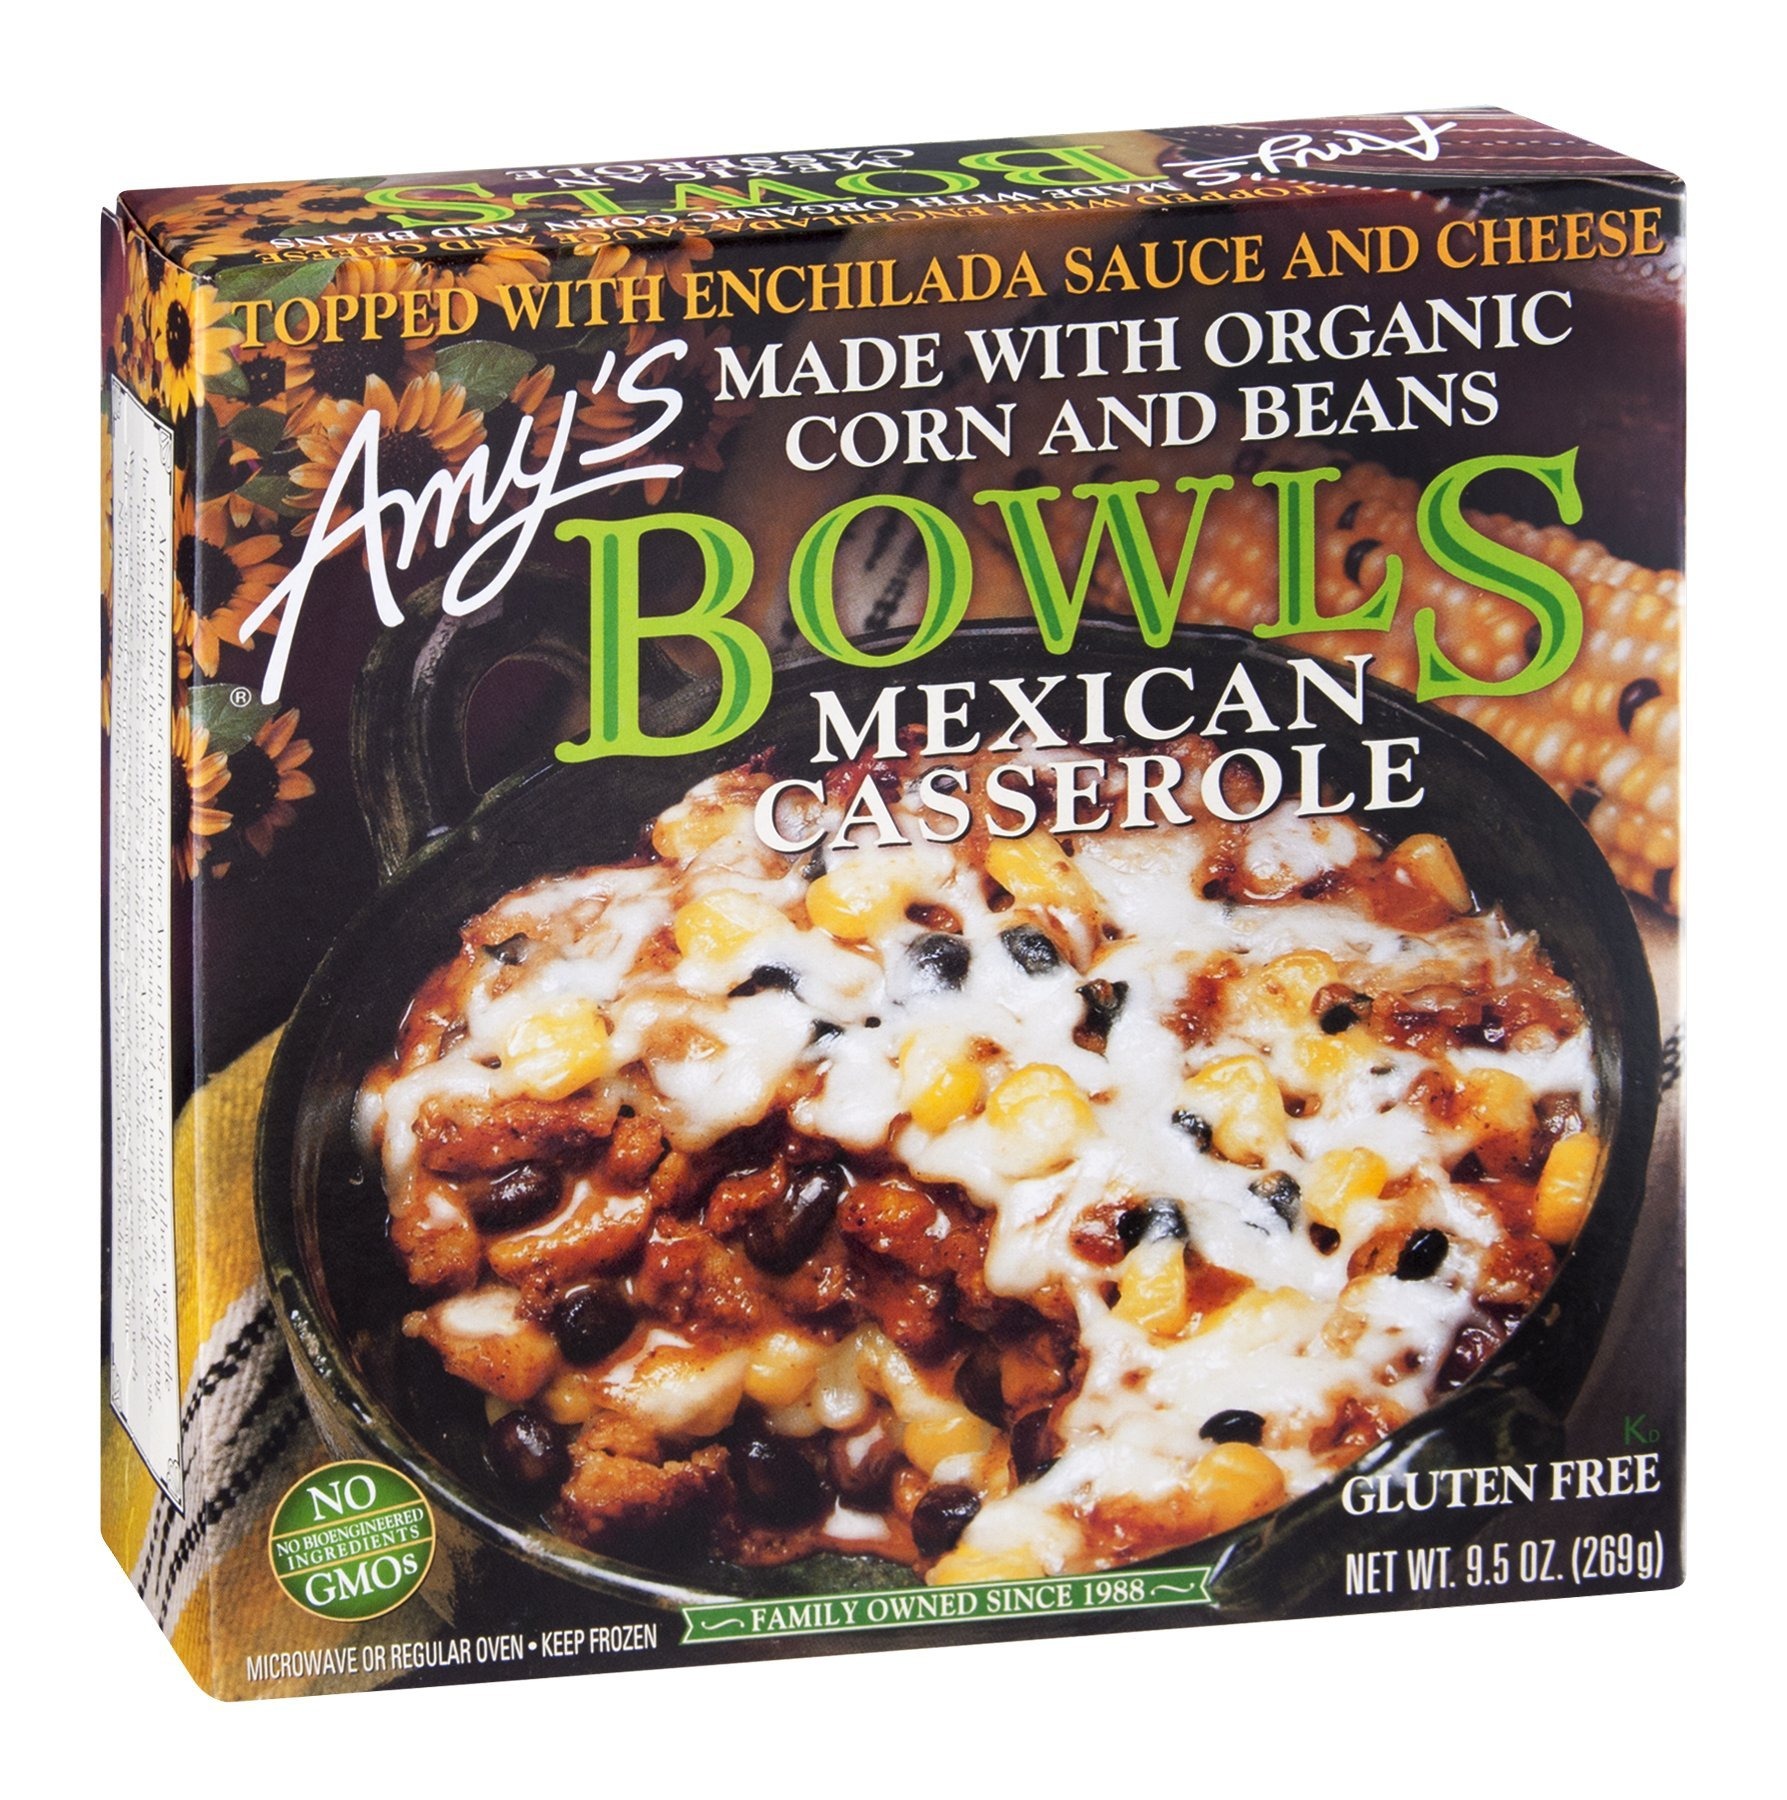
Item Name: Amy's Mexican Casserole Bowl, Gluten-Free, Organic, 9.5-Ounce Boxes (Pack of 12)
Value: 12.0
Unit: Count

Price: 6.605